List of birds of Maryland

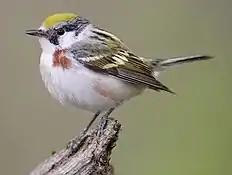
Chestnut-sided warbler

The icterids are a group of small-to-medium, often colorful passerine birds restricted to the New World and include the grackles, New World blackbirds, and New World orioles. Most species have black as a predominant plumage color, often enlivened by yellow, orange, or red. Fourteen species have been recorded in Maryland.